Club Universidad Nacional

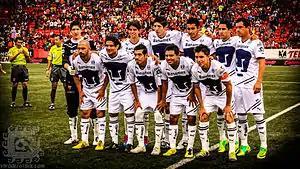
Pumas UNAM squad previous to a match against Tijuana in April 2012.

In 2011, Pumas became champions of Clausura 2011 tournament, winning their seventh championship against Monarcas Morelia.